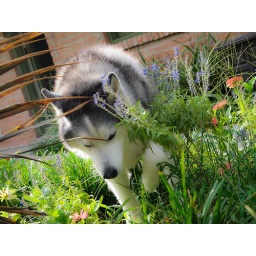
Miko in the flower bed again! Bad boy!